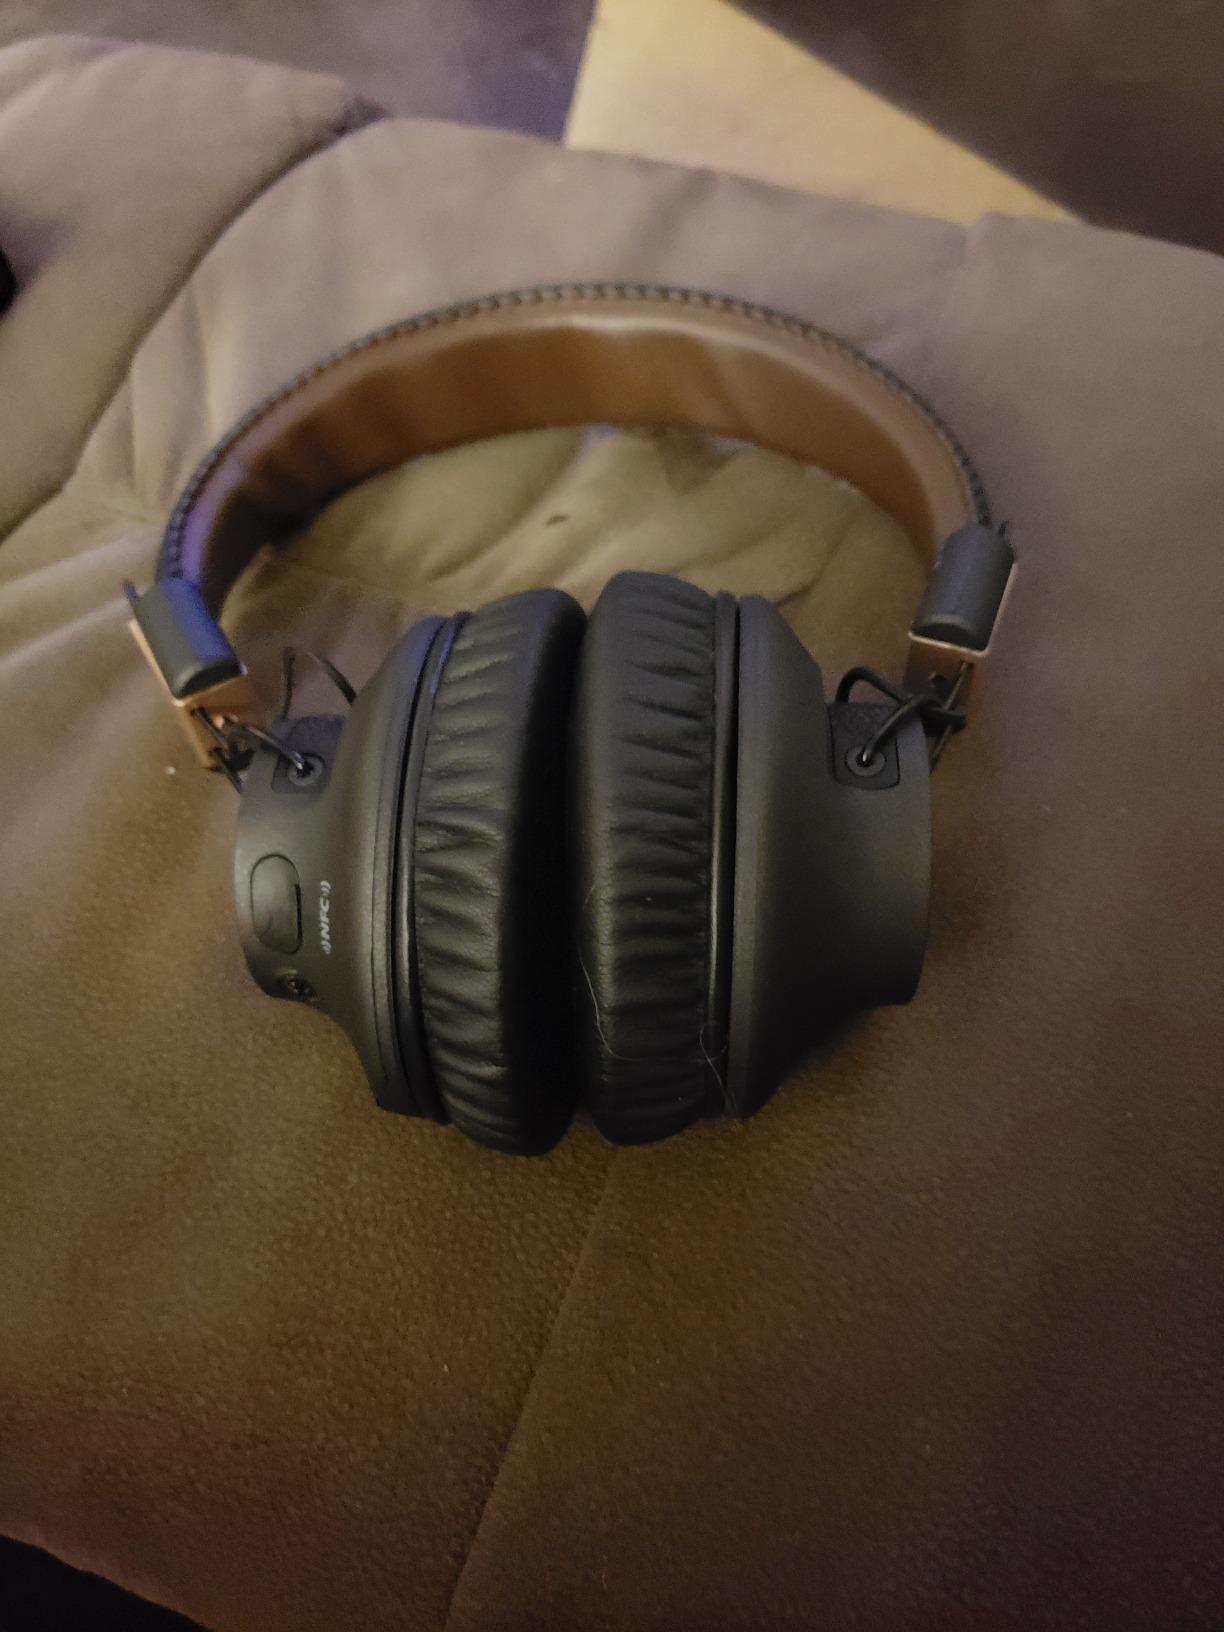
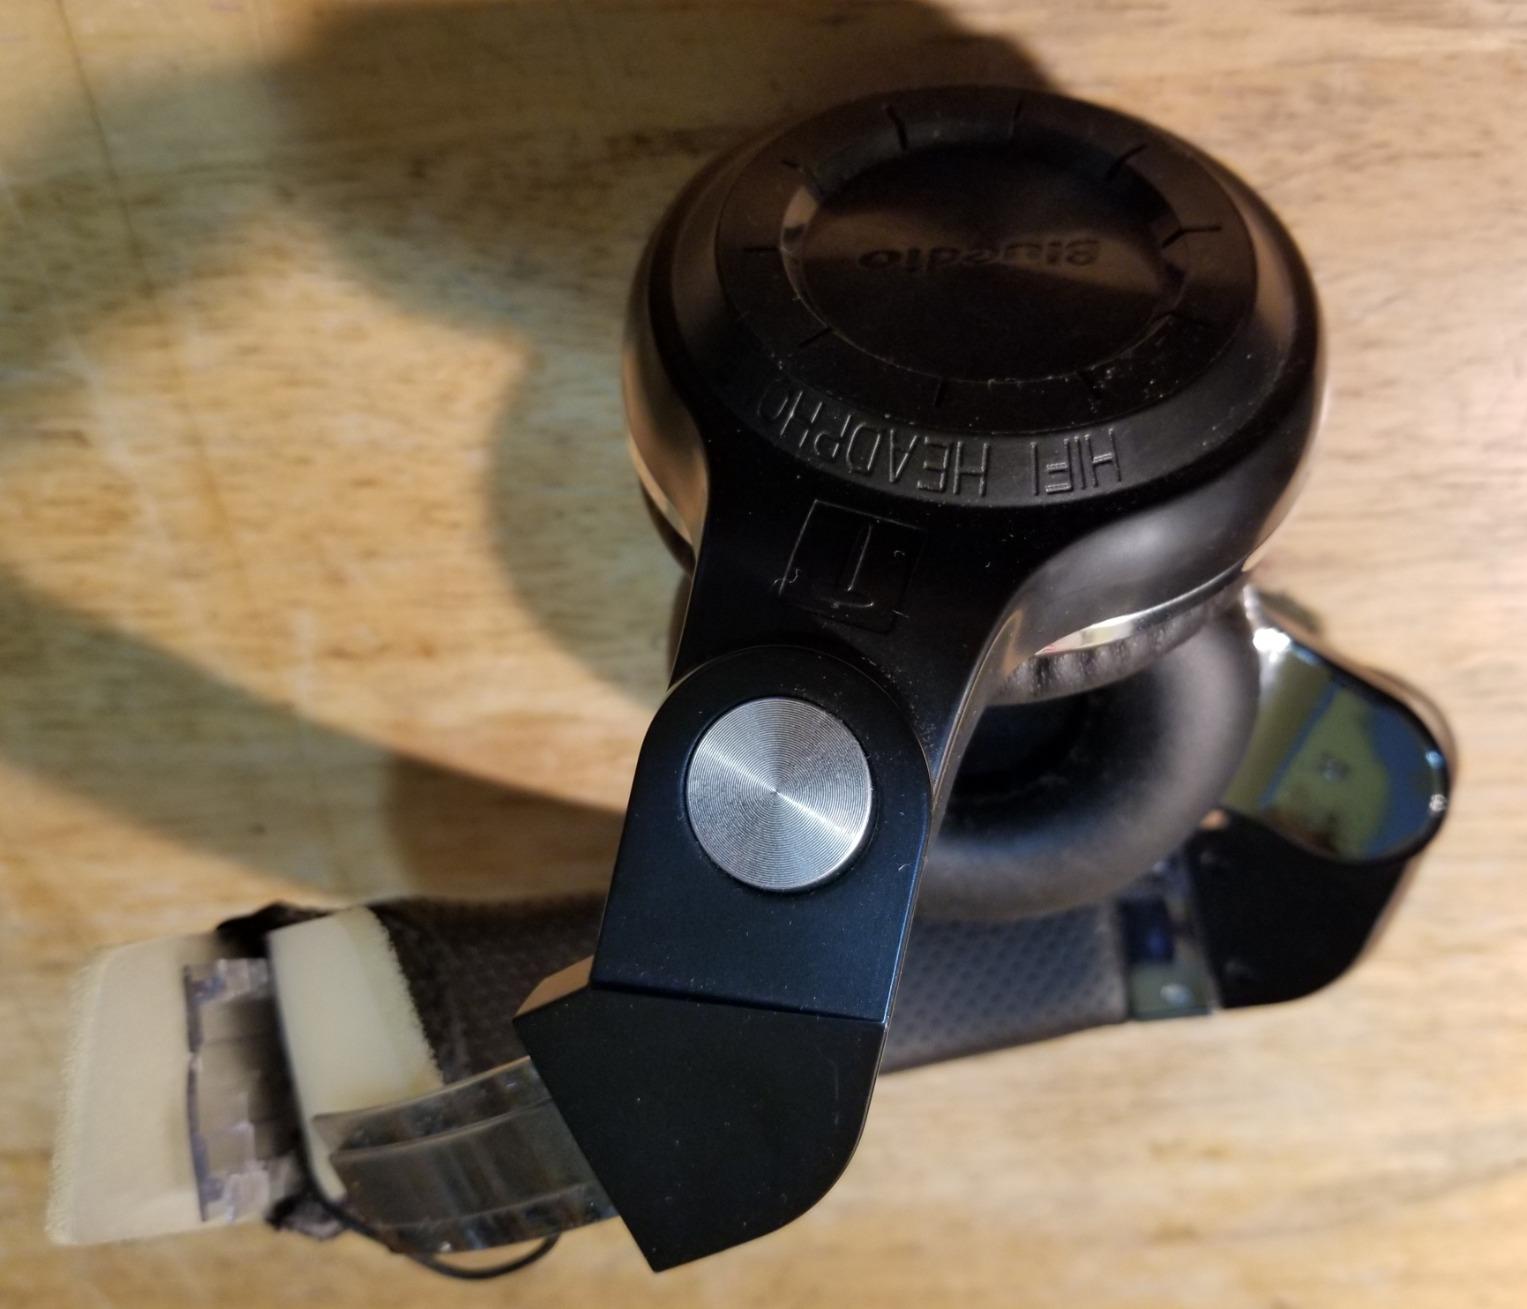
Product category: headphones
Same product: no